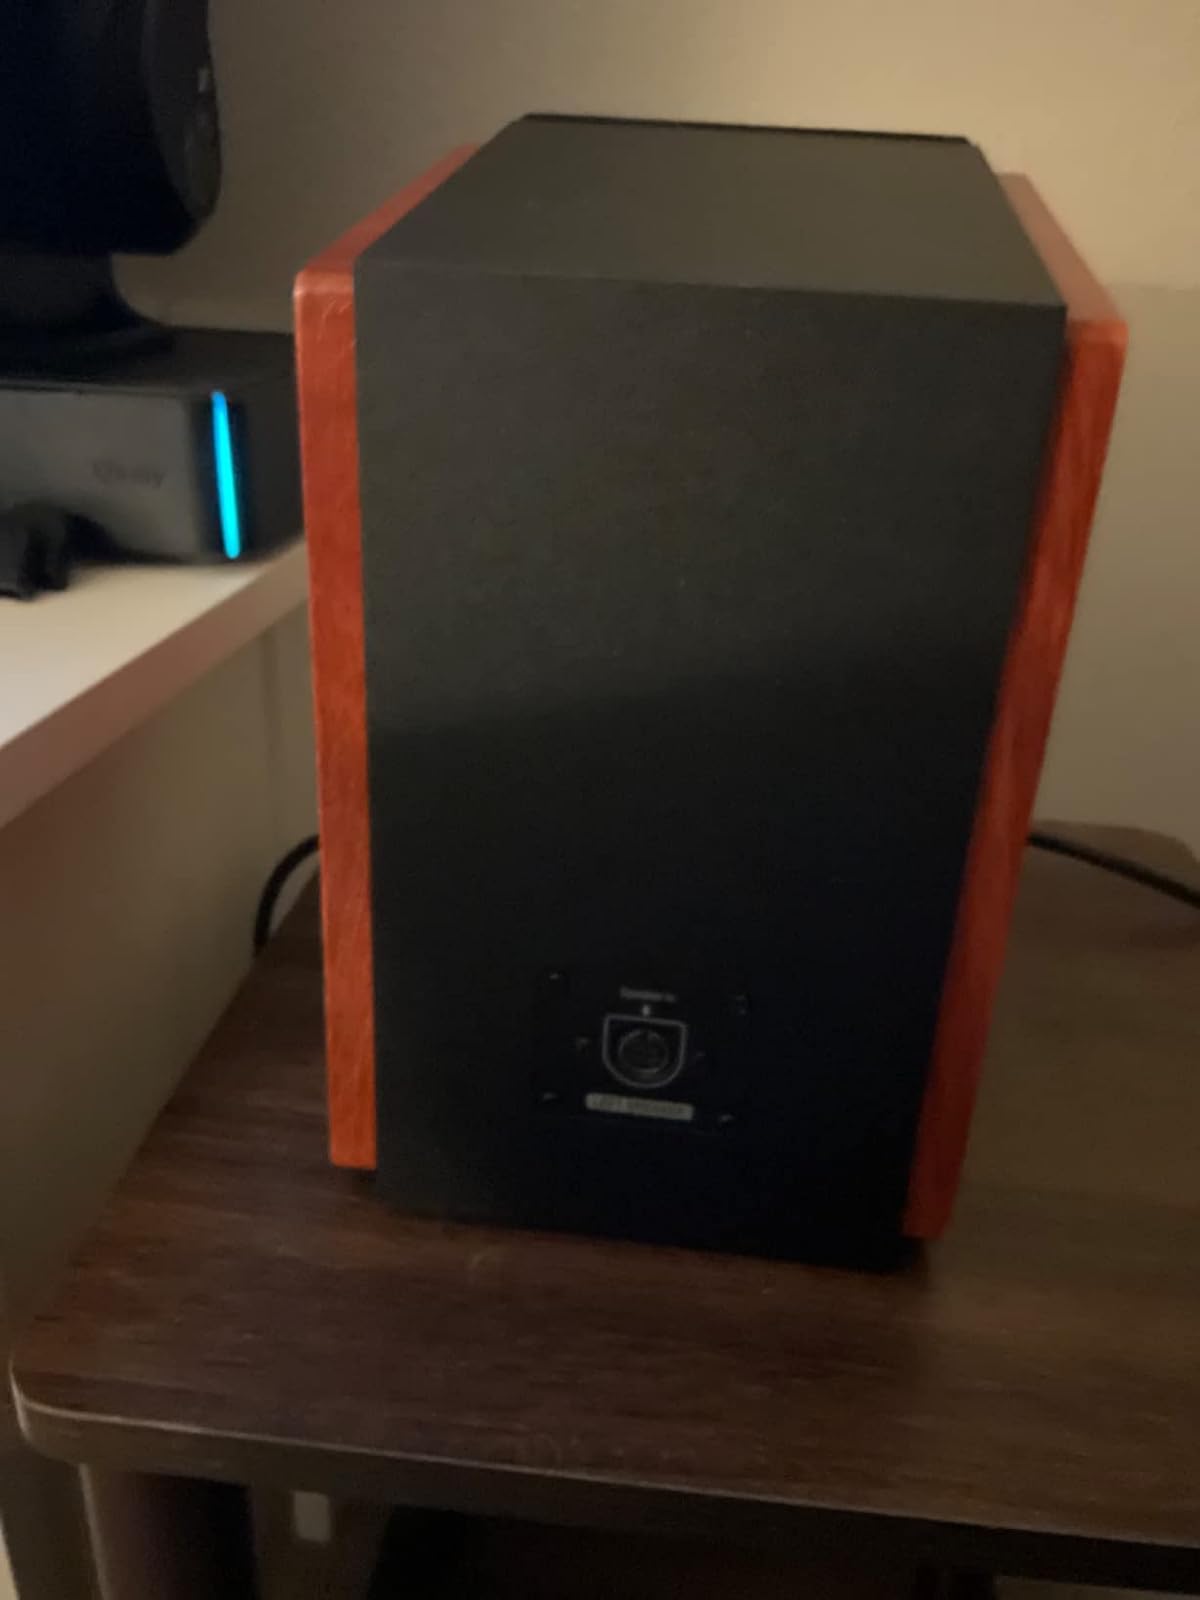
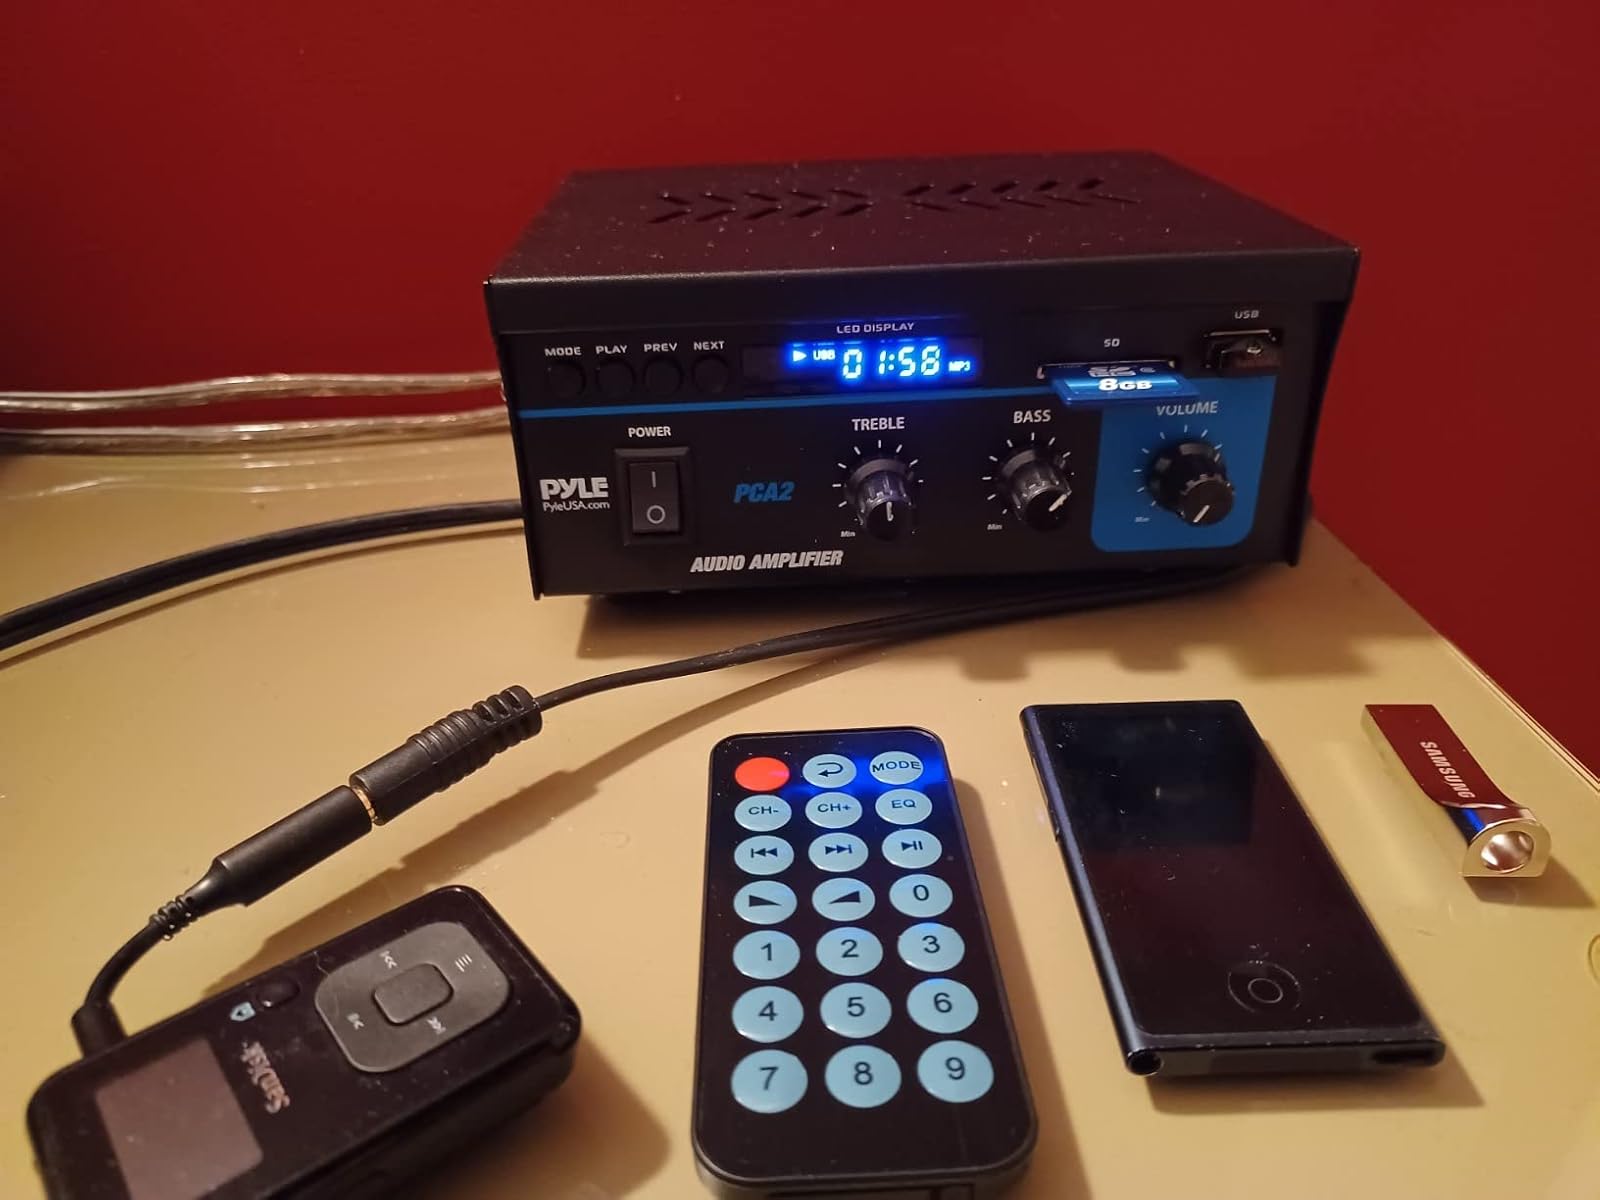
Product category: speaker
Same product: no